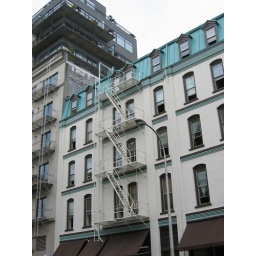
teal roof, overcast, cream facade, man in a blue shirt on his next-door balcony